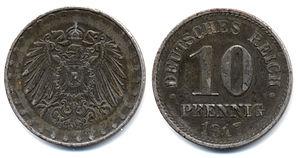
Le papiermark, officiellement appelé simplement mark, en abrégé ℳ, est la monnaie allemande à partir de juillet 1914, date à laquelle la convertibilité en or est suspendue, du fait de l'entrée en guerre. Les billets de banque ont alors cours forcé jusqu'en 1925, et l'Allemagne connaît entre-temps une période d'hyperinflation intense.